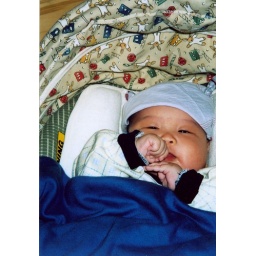
baby in the car seat